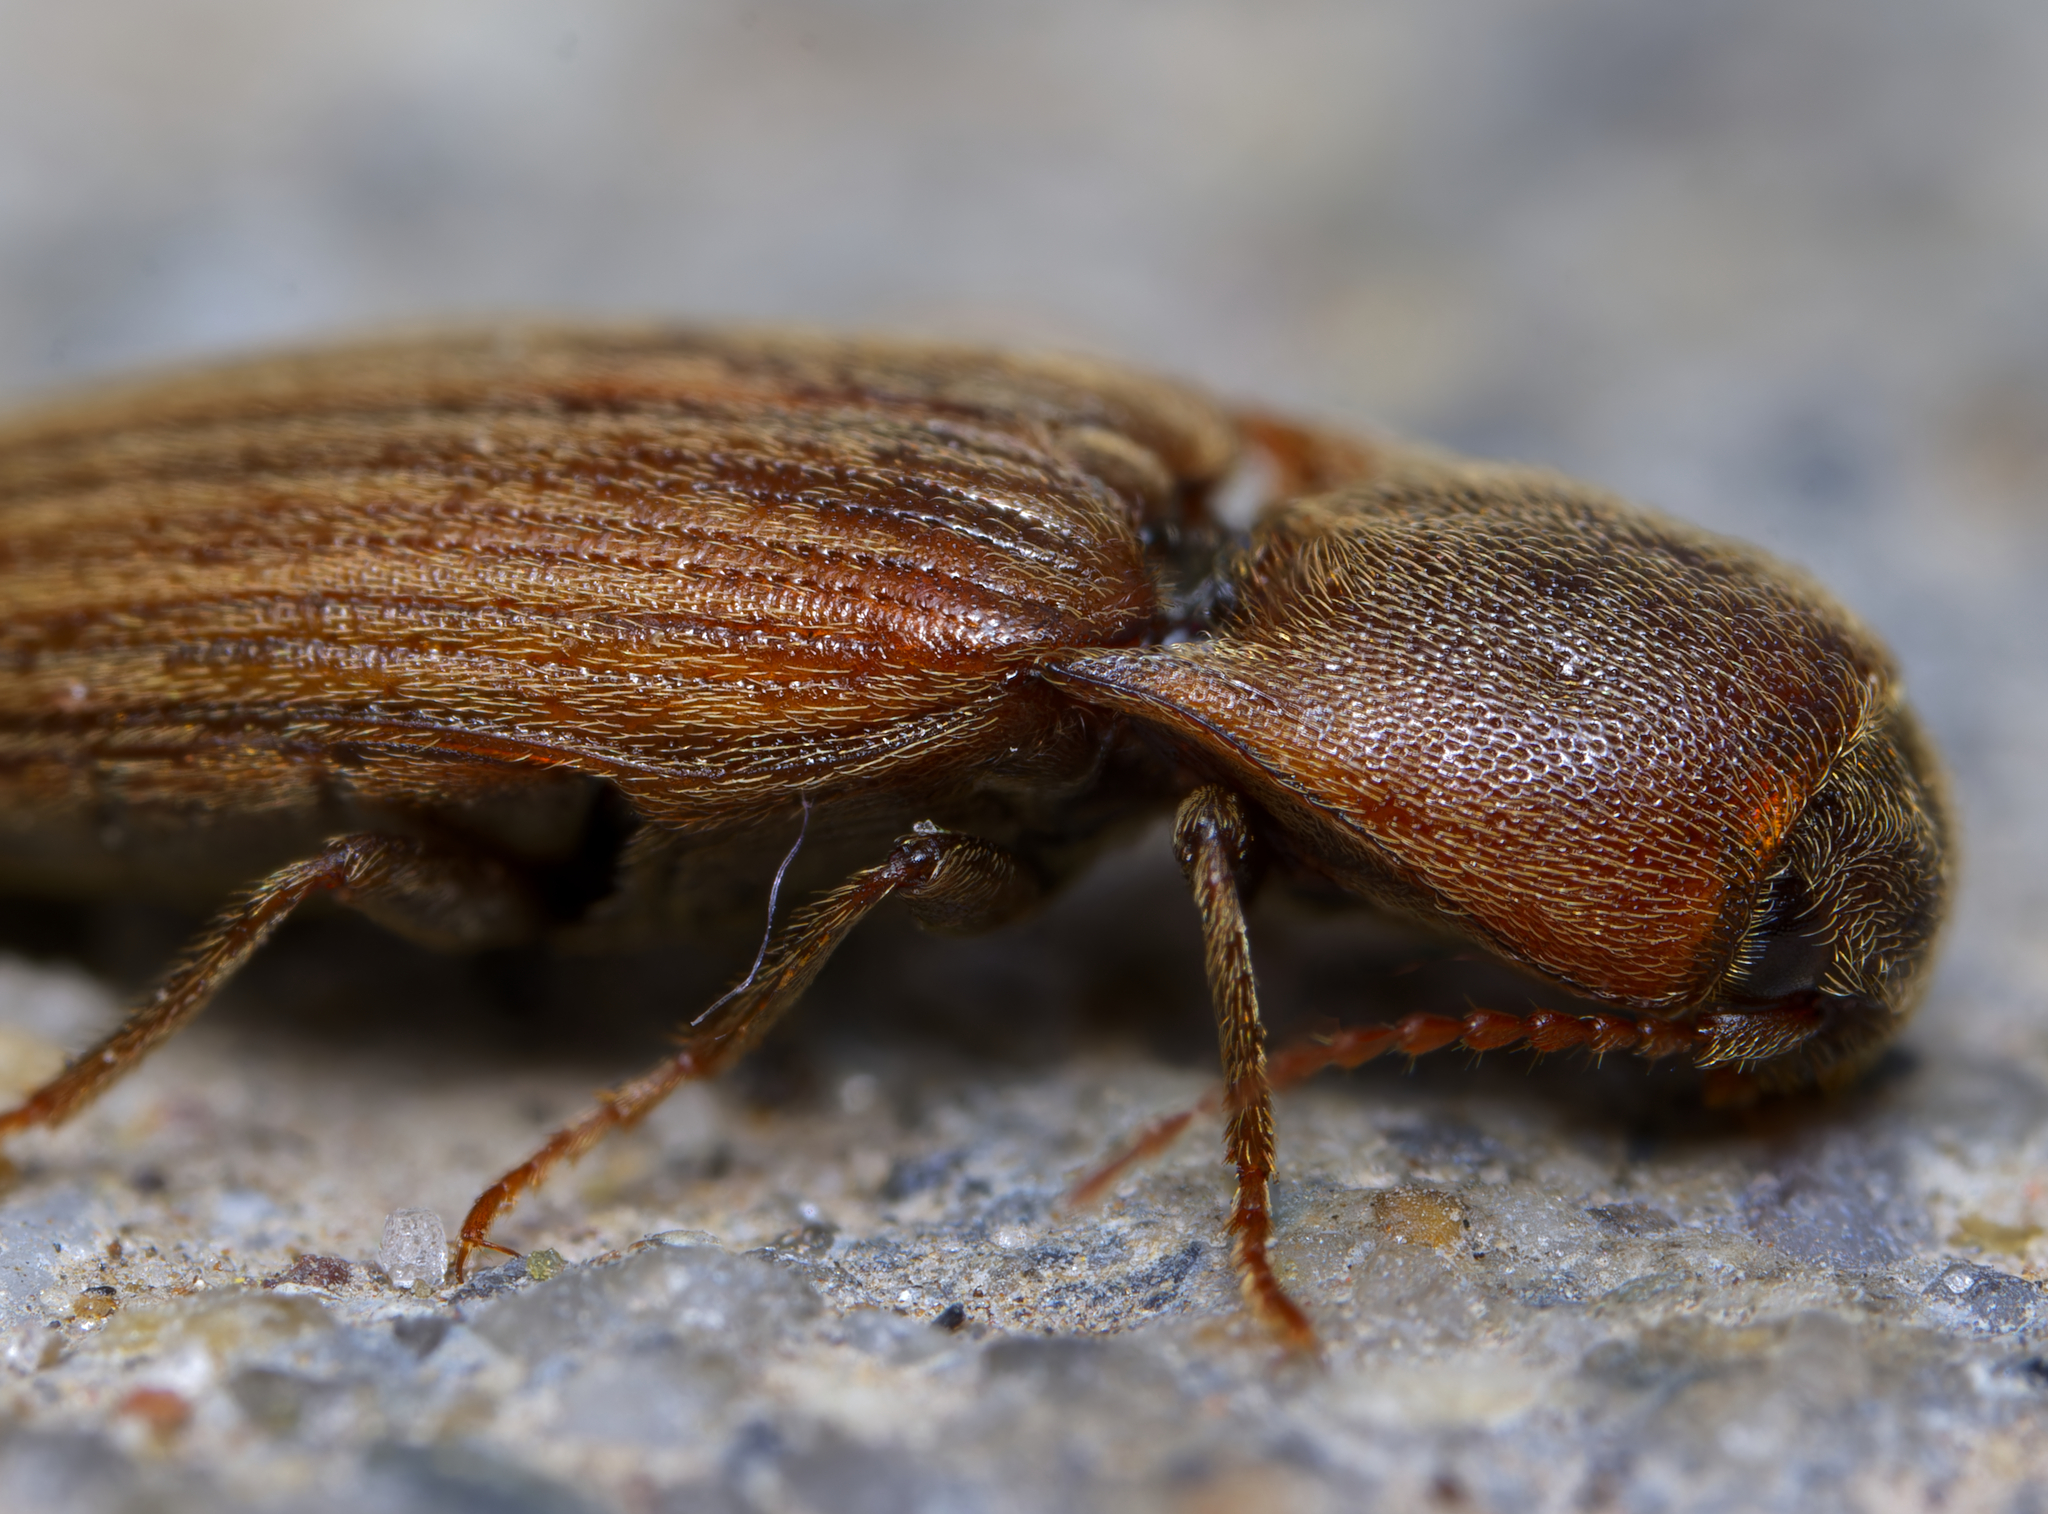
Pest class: clickbeetles_wireworms